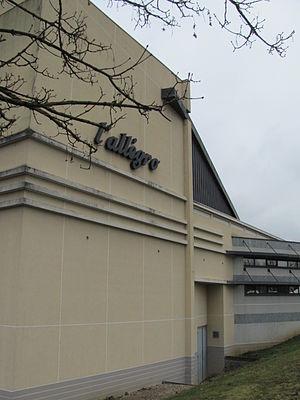
Salle de l'Allégro, à Miribel.
Miribel est une commune française, située dans le département de l'Ain en région Auvergne-Rhône-Alpes, à environ 14 km de Lyon. Elle fait partie de l'unité urbaine de la capitale régionale. Elle appartient également à la région naturelle de la Côtière même si son territoire s'étendant bien au-delà du coteau, le hameau des Échets se trouve plutôt à l'orée du plateau de la Dombes, au contraire de celui du Mas Rillier qui se trouve sur le coteau lui-même.